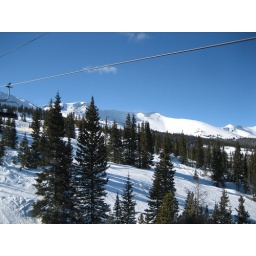
Sunny, busy Saturday with blue sky and highs in the 20s.  Busy, sunny, Saturday with highs in 20s.  Busy, sunny, Saturday with highs in 20s.